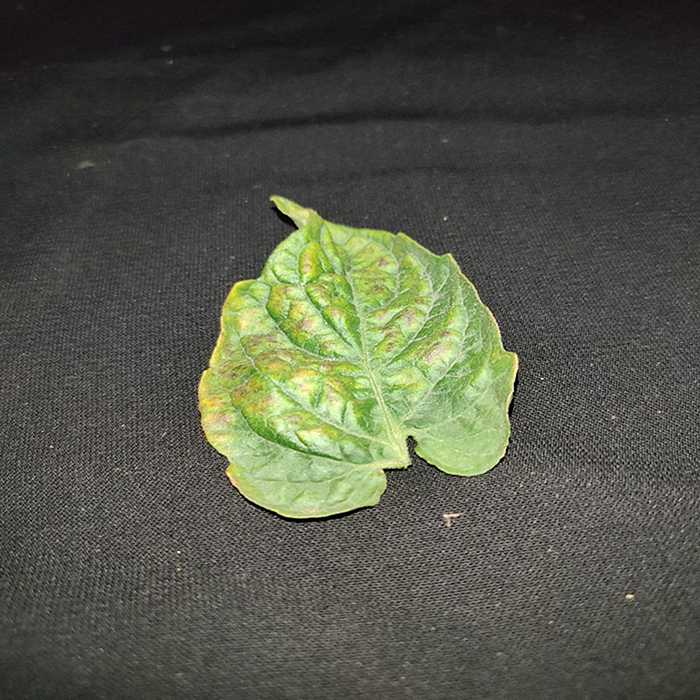
Plant: Tomato
Label: Tomato spotted wilt